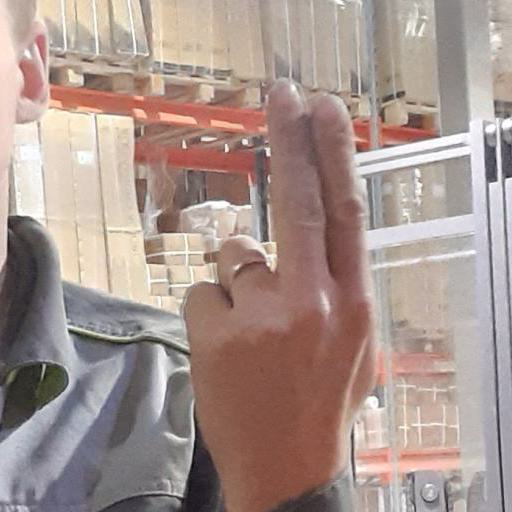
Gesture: two_up_inverted